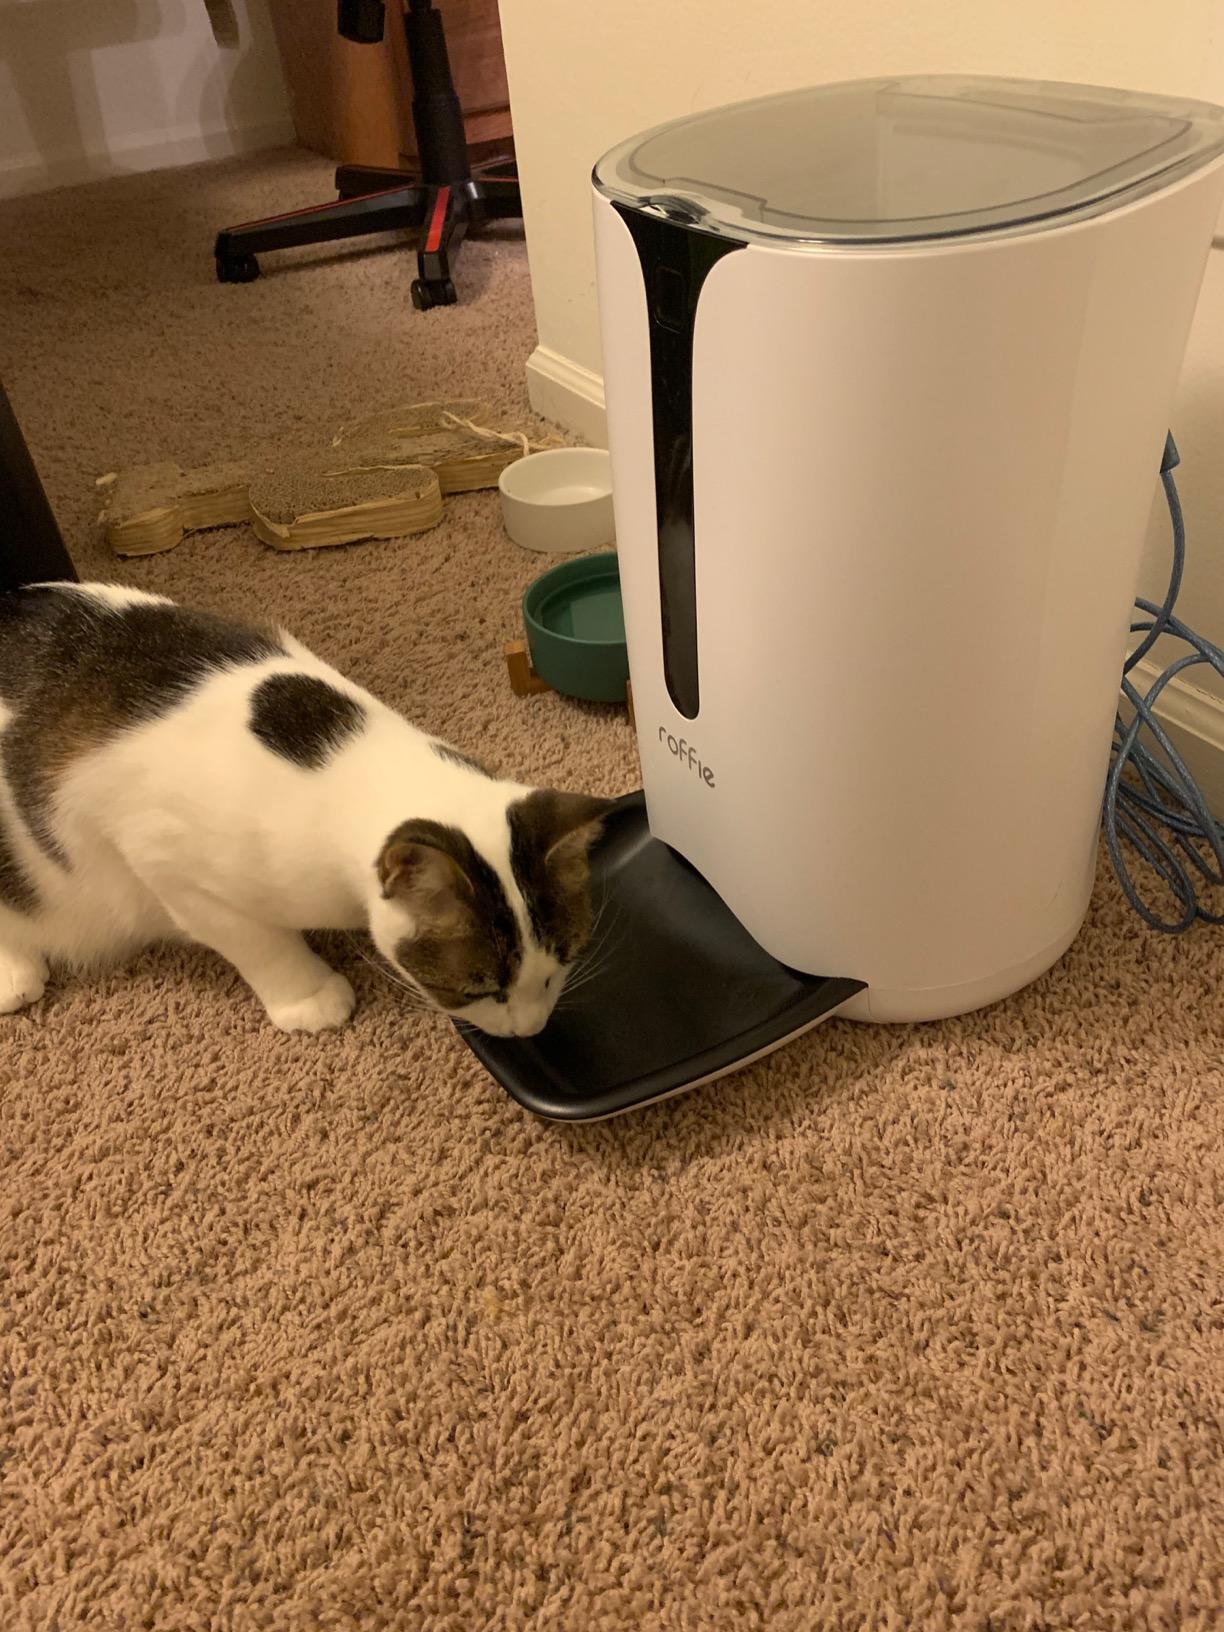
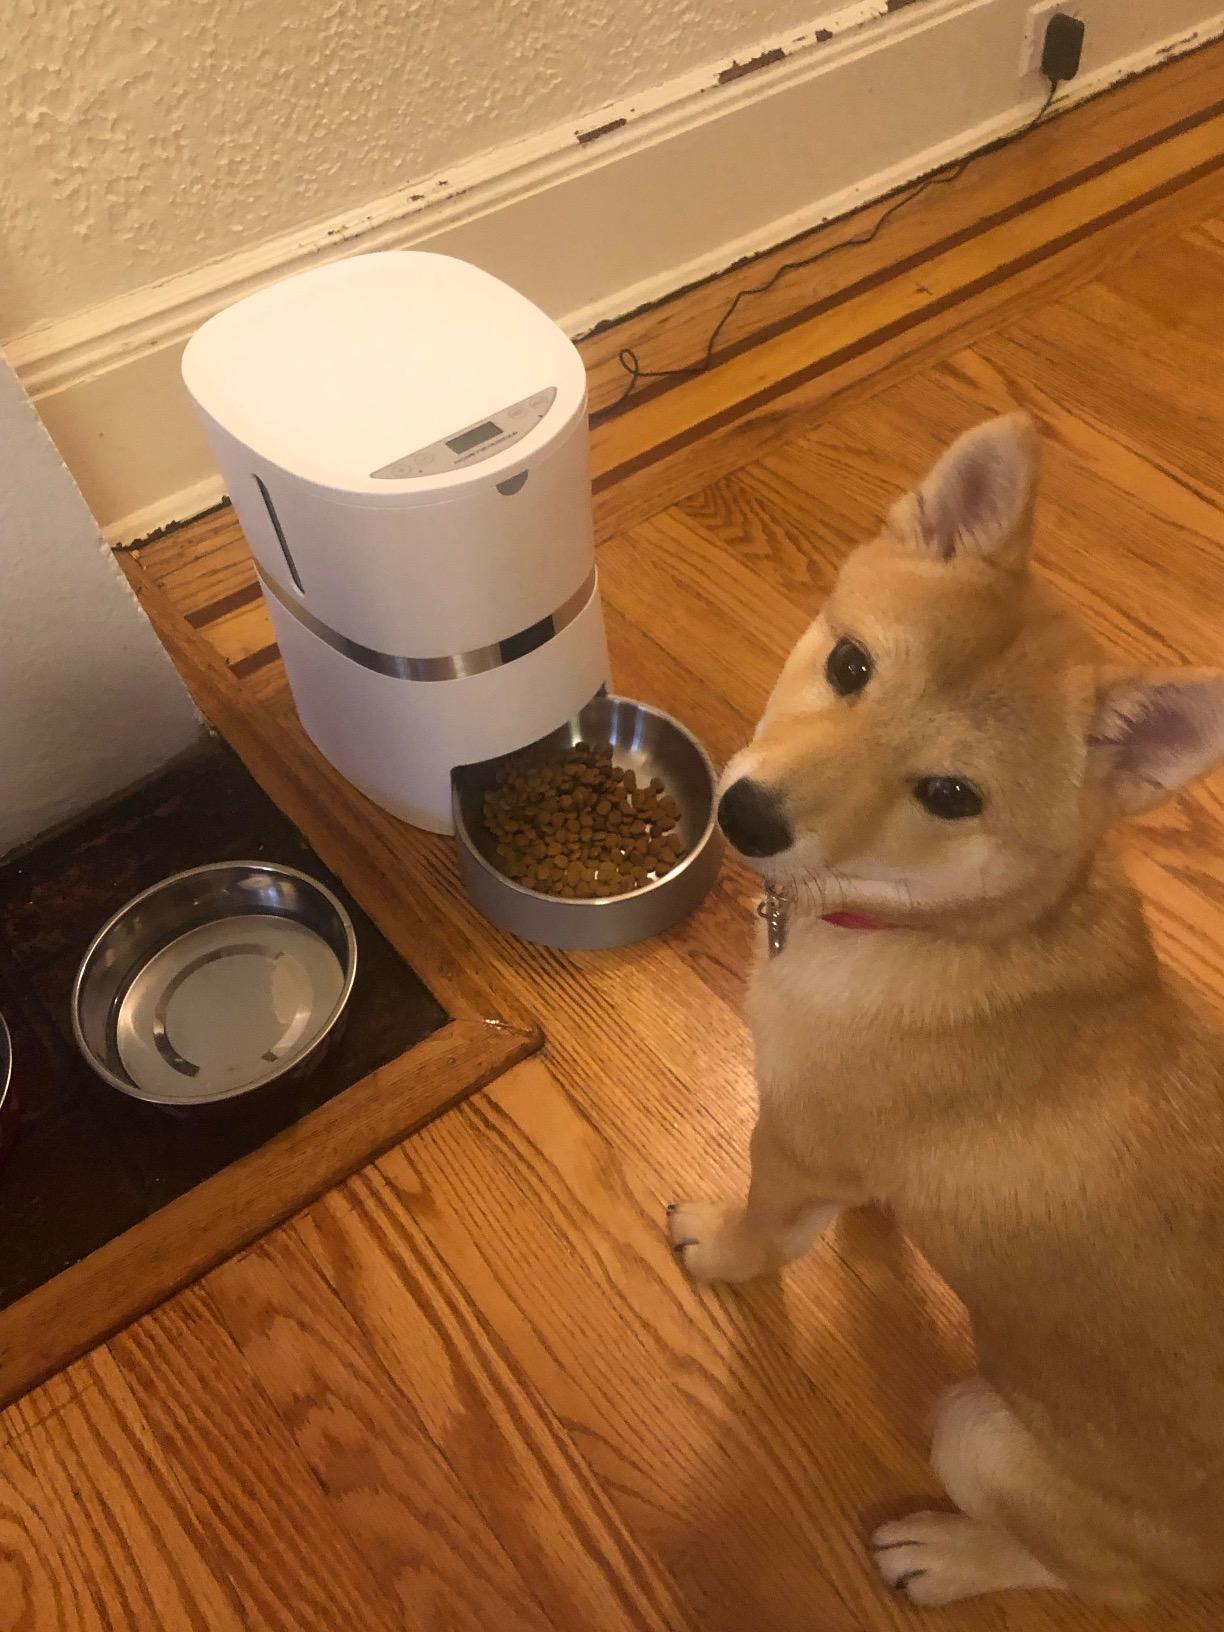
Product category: items_feeder
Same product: no